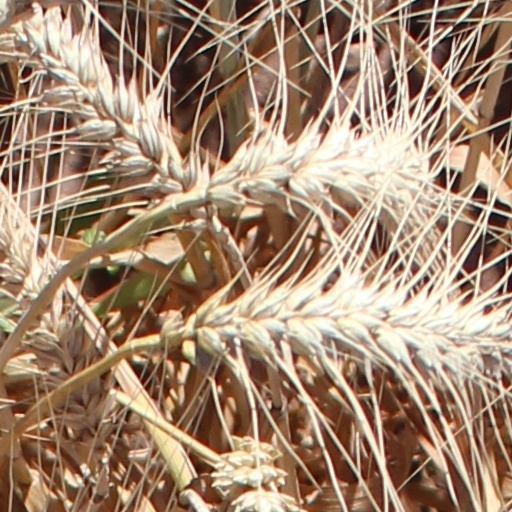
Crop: wheat